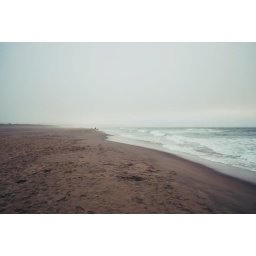
ocean beach in san francisco